239th Rifle Division

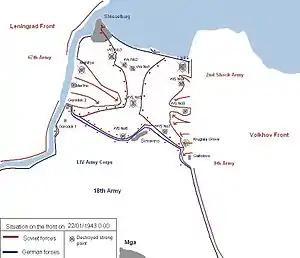
Operation Iskra

Volkhov and Leningrad Fronts began planning a new offensive to break the German blockade of that city in November 1942. As part of the preparations reinforcements were requested and the "STAVKA" complied in part by moving five rifle divisions, including the 239th, into Volkhov Front during December/January. The division was assigned to 2nd Shock Army, which formed the Front's shock group. It was intended to link up with the shock group of Leningrad Front, 67th Army, near Sinyavino and then protect the reconstruction of the rail line along the Ladoga Canal, restoring normal ground communications between the besieged city and the country as a whole. Although the two Fronts managed to complete their offensive preparations by January 1, on December 27 poor ice conditions on the Neva River forced a postponement to January 10-12. 2nd Shock was to smash the German defenses on a 12km-wide sector from Lipka to Gaitolovo, destroy the German forces in the eastern part of the salient in cooperation with 8th Army, and link up with 67th Army. For this task it had 11 rifle divisions, several brigades (including four of tanks), and a total of 37 artillery and mortar regiments.